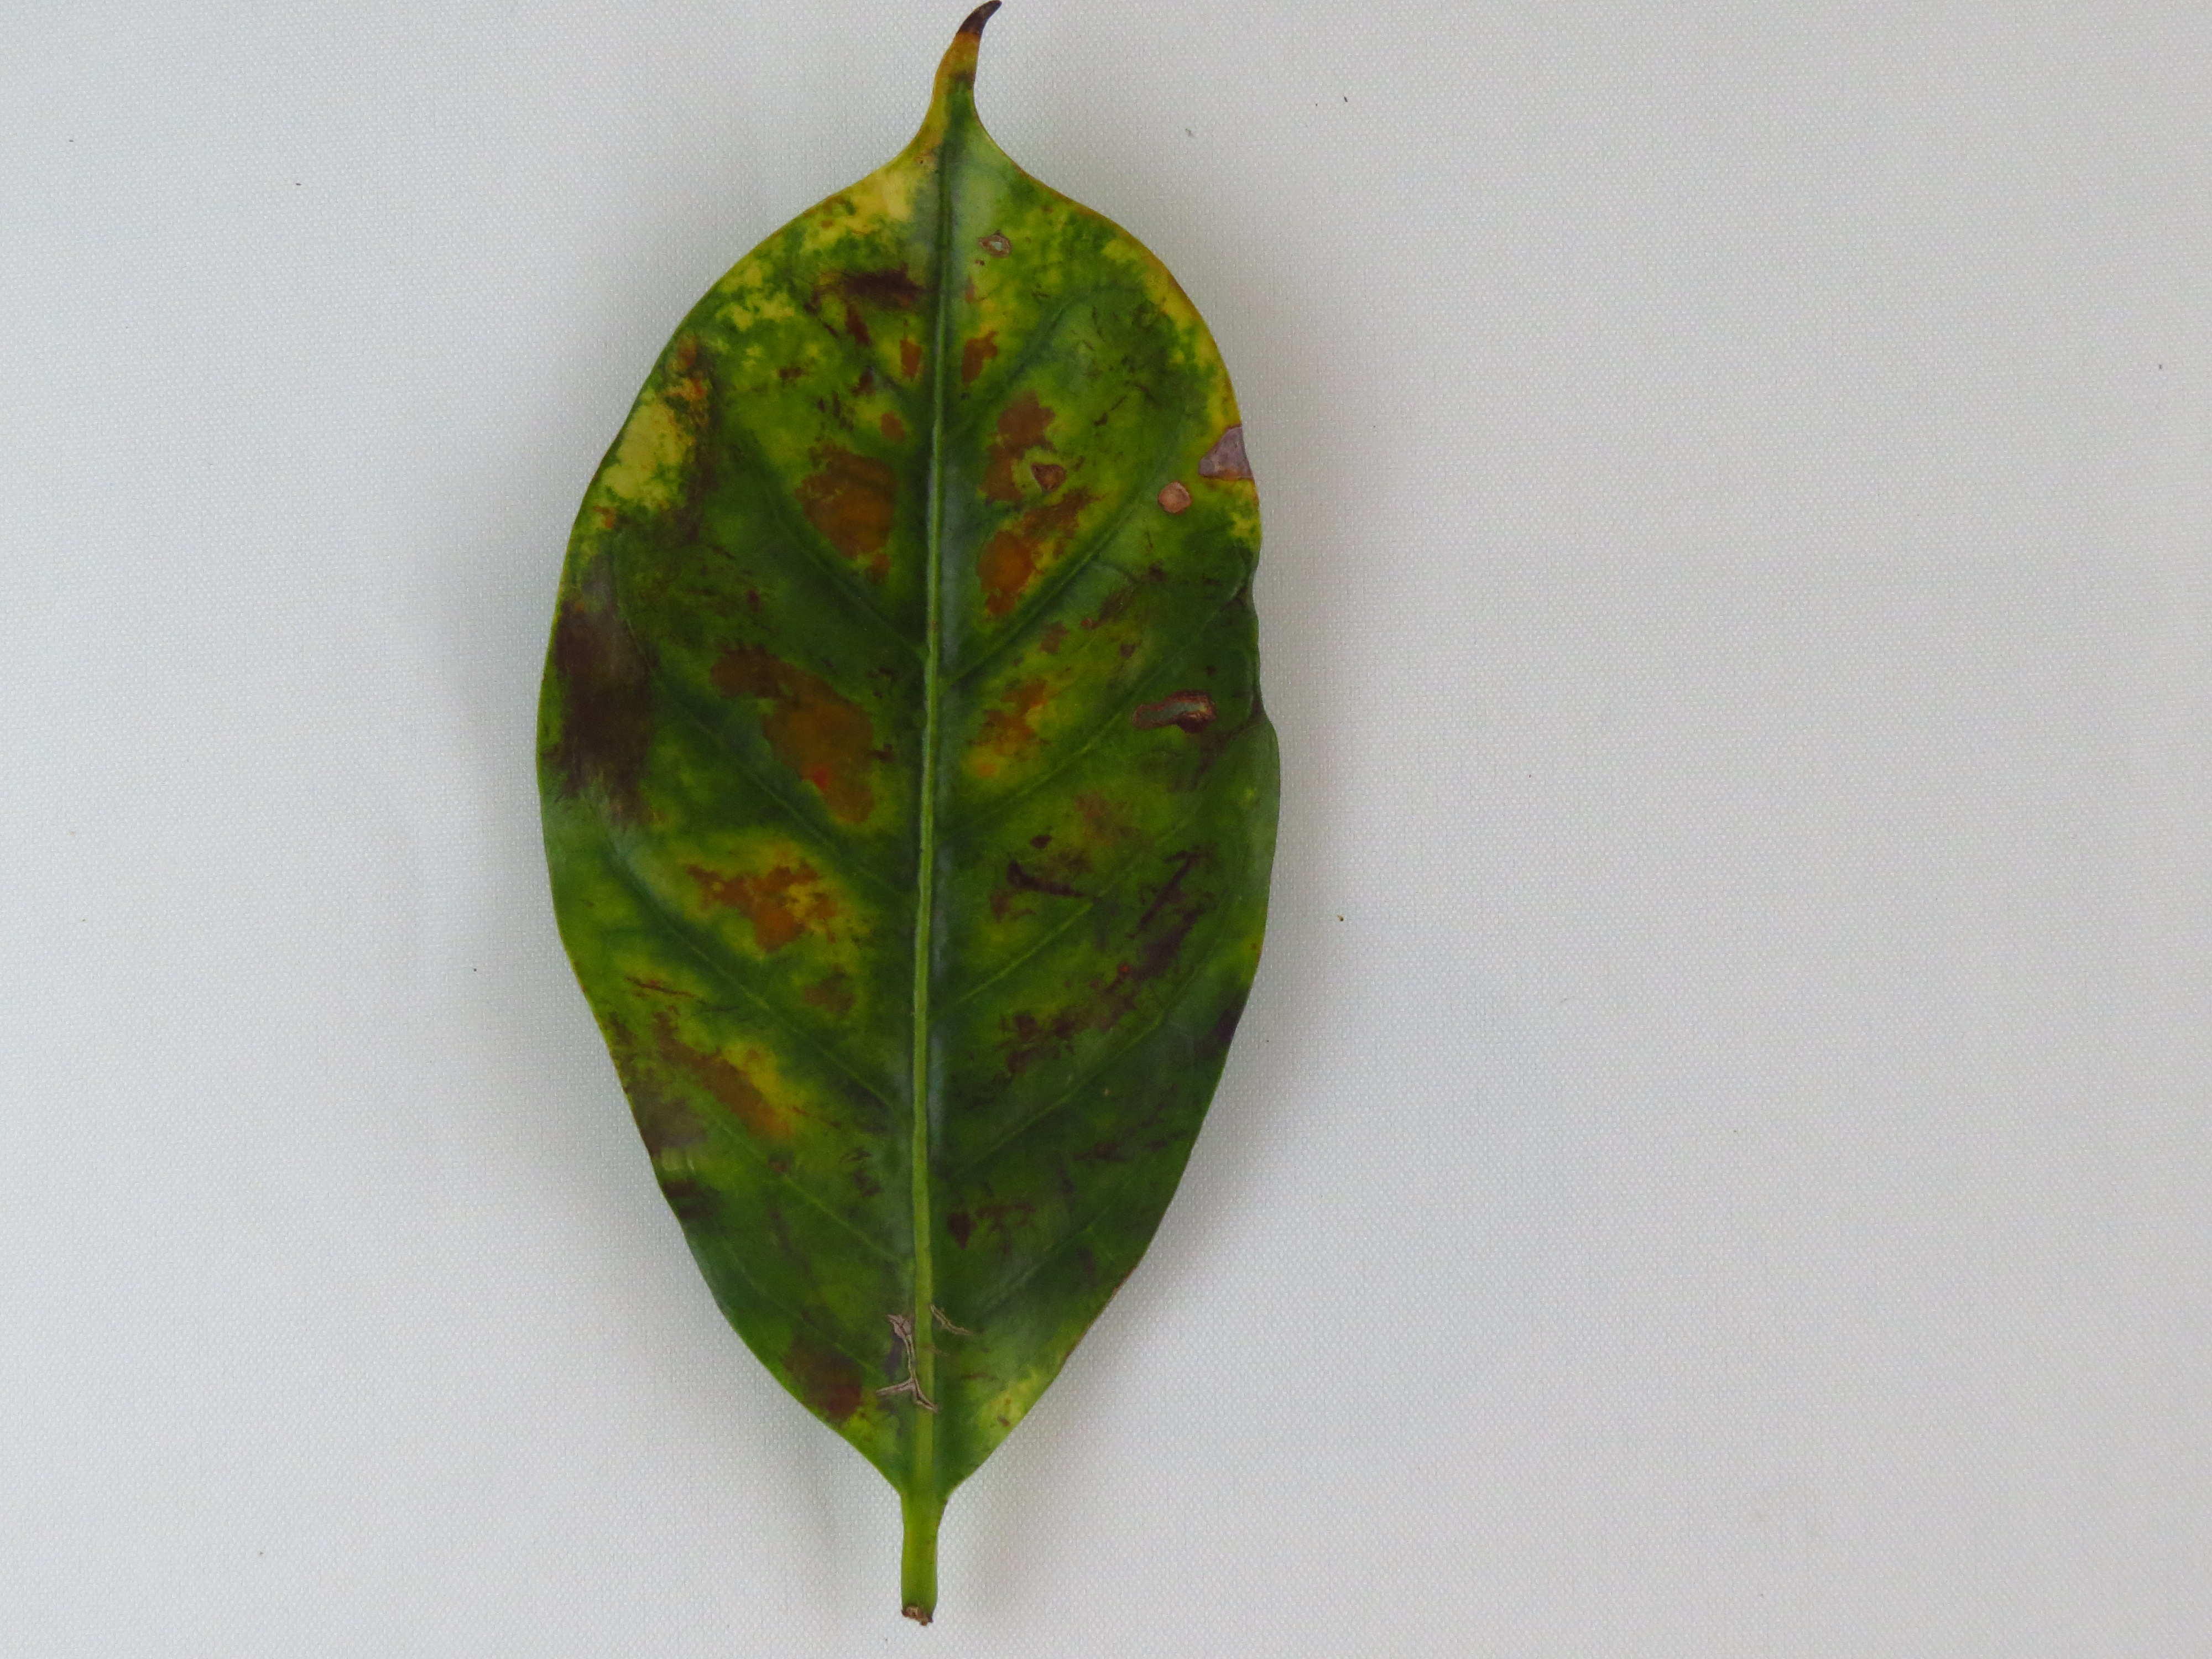
Label: magnesium-Mg